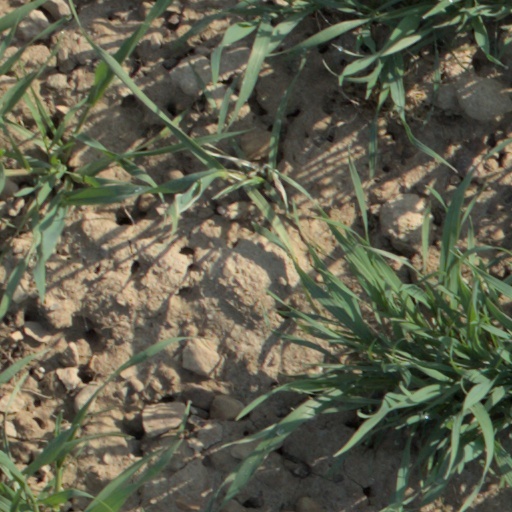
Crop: wheat